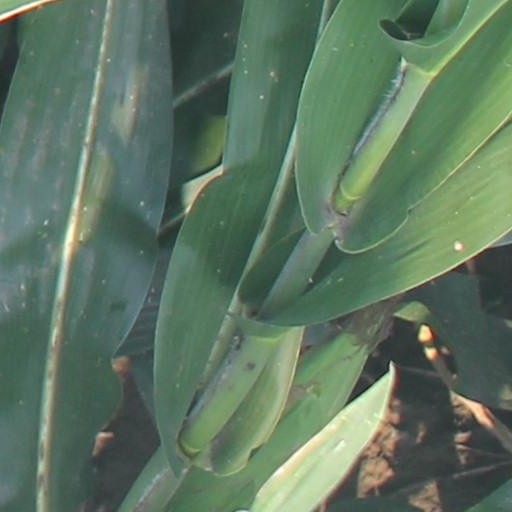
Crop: maize; corn